Kirātārjunīya

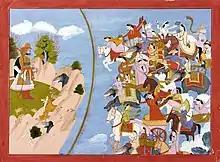
Arjuna, with the army of celestial maidens (apsaras) and musicians (Gandharvas) approaching. Kangra watercolour, Himachal Pradesh, .

When a demon named Muka, in the form of a wild boar, charges toward Arjuna, Shiva appears in the form of a kirata, a wild mountaineer. Arjuna and the kirata simultaneously shoot an arrow at the boar, and kill it. They argue over who shot first, and a battle ensues. They fight for a long time, and Arjuna is shocked that he cannot conquer this kirata. Finally, he recognises the god, and surrenders to him. Shiva, pleased with his bravery, gives him the powerful weapon, the Pashupatastra. Apart from Arjuna, no one possessed Pashupatastra in the "Mahabharata".